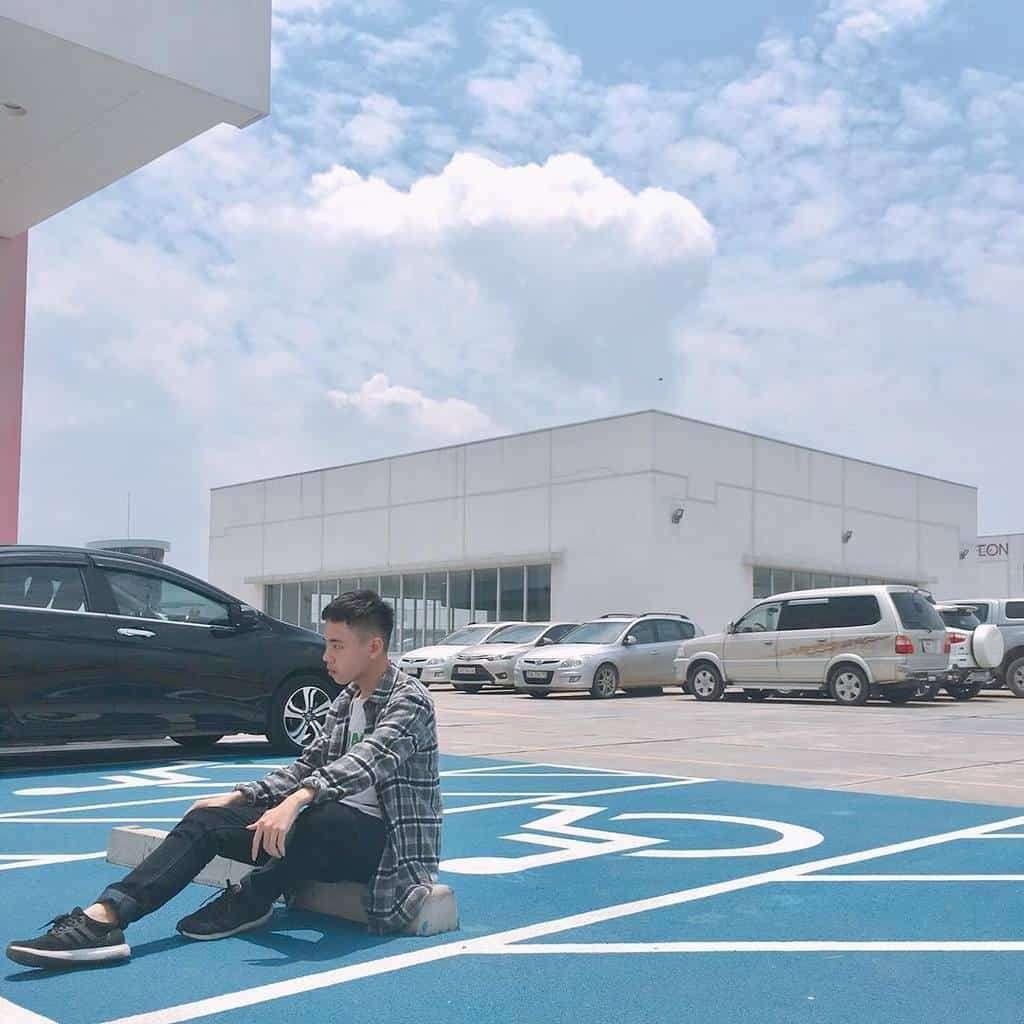
có nhiều chiếc xe ô tô xuất hiện ở bãi đỗ xe